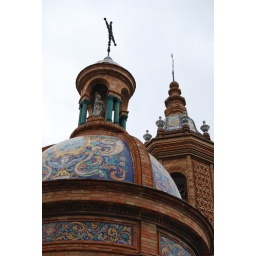
Small tower on a bridge in Seville